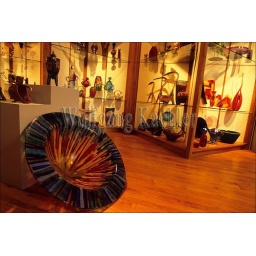
Usa, michigan, near detroit, royal oak, ariana gallery, glass bowl